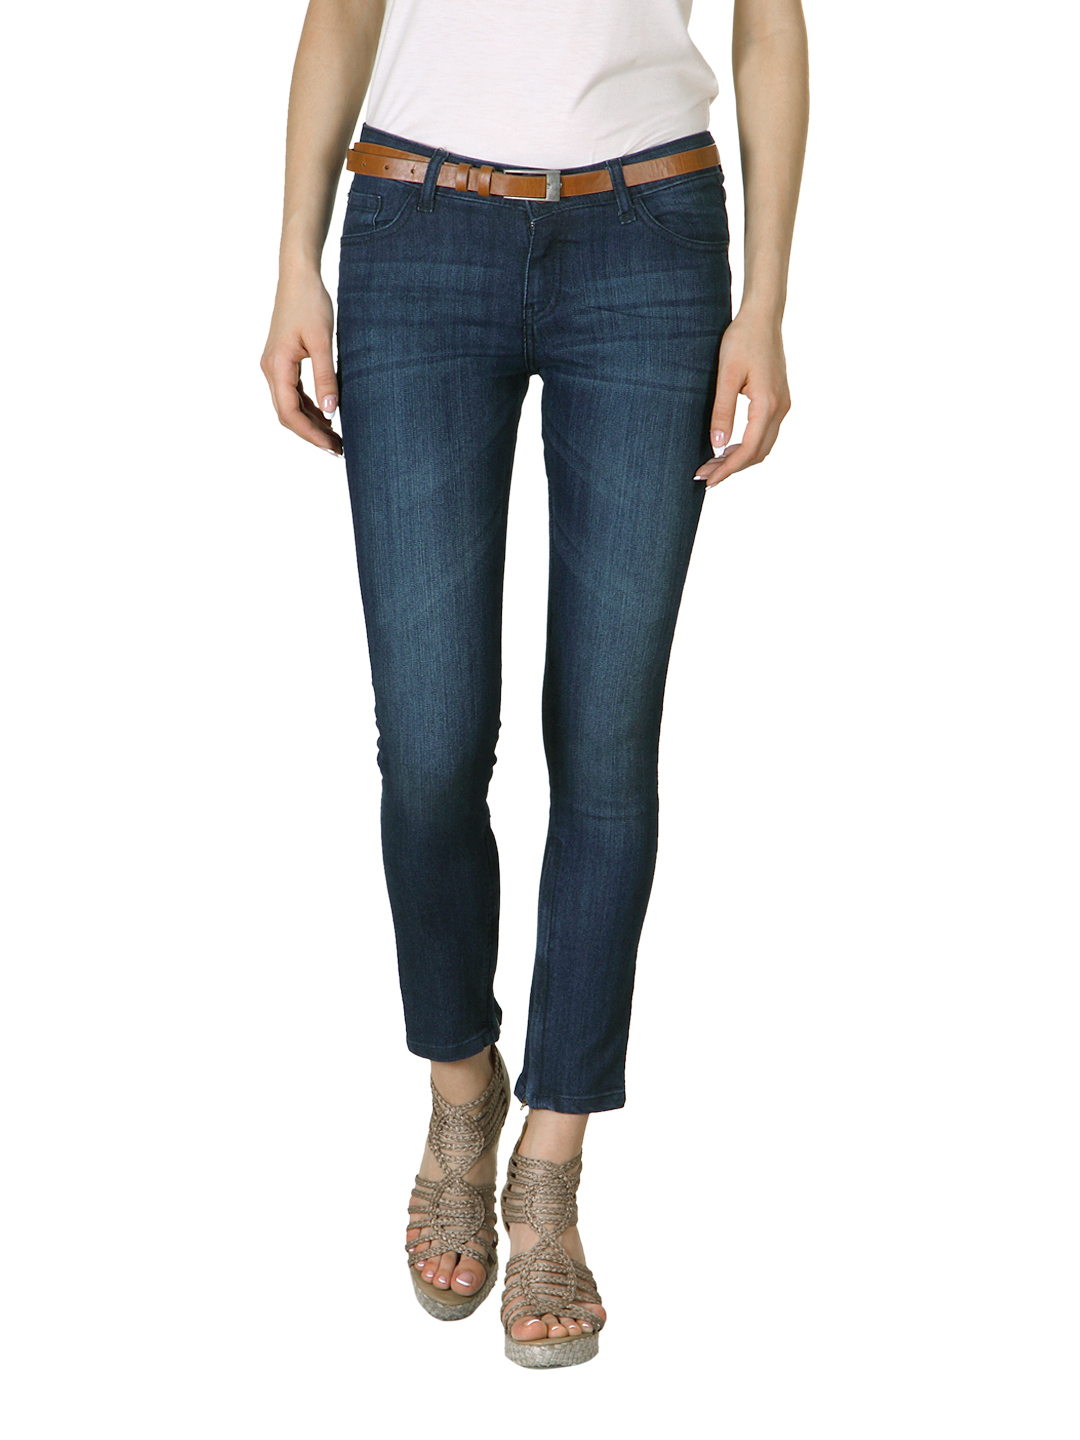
Jealous 21 Women Blue Jeans
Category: Apparel / Bottomwear / Jeans
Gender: Women
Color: Blue
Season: Summer 2012
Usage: Casual